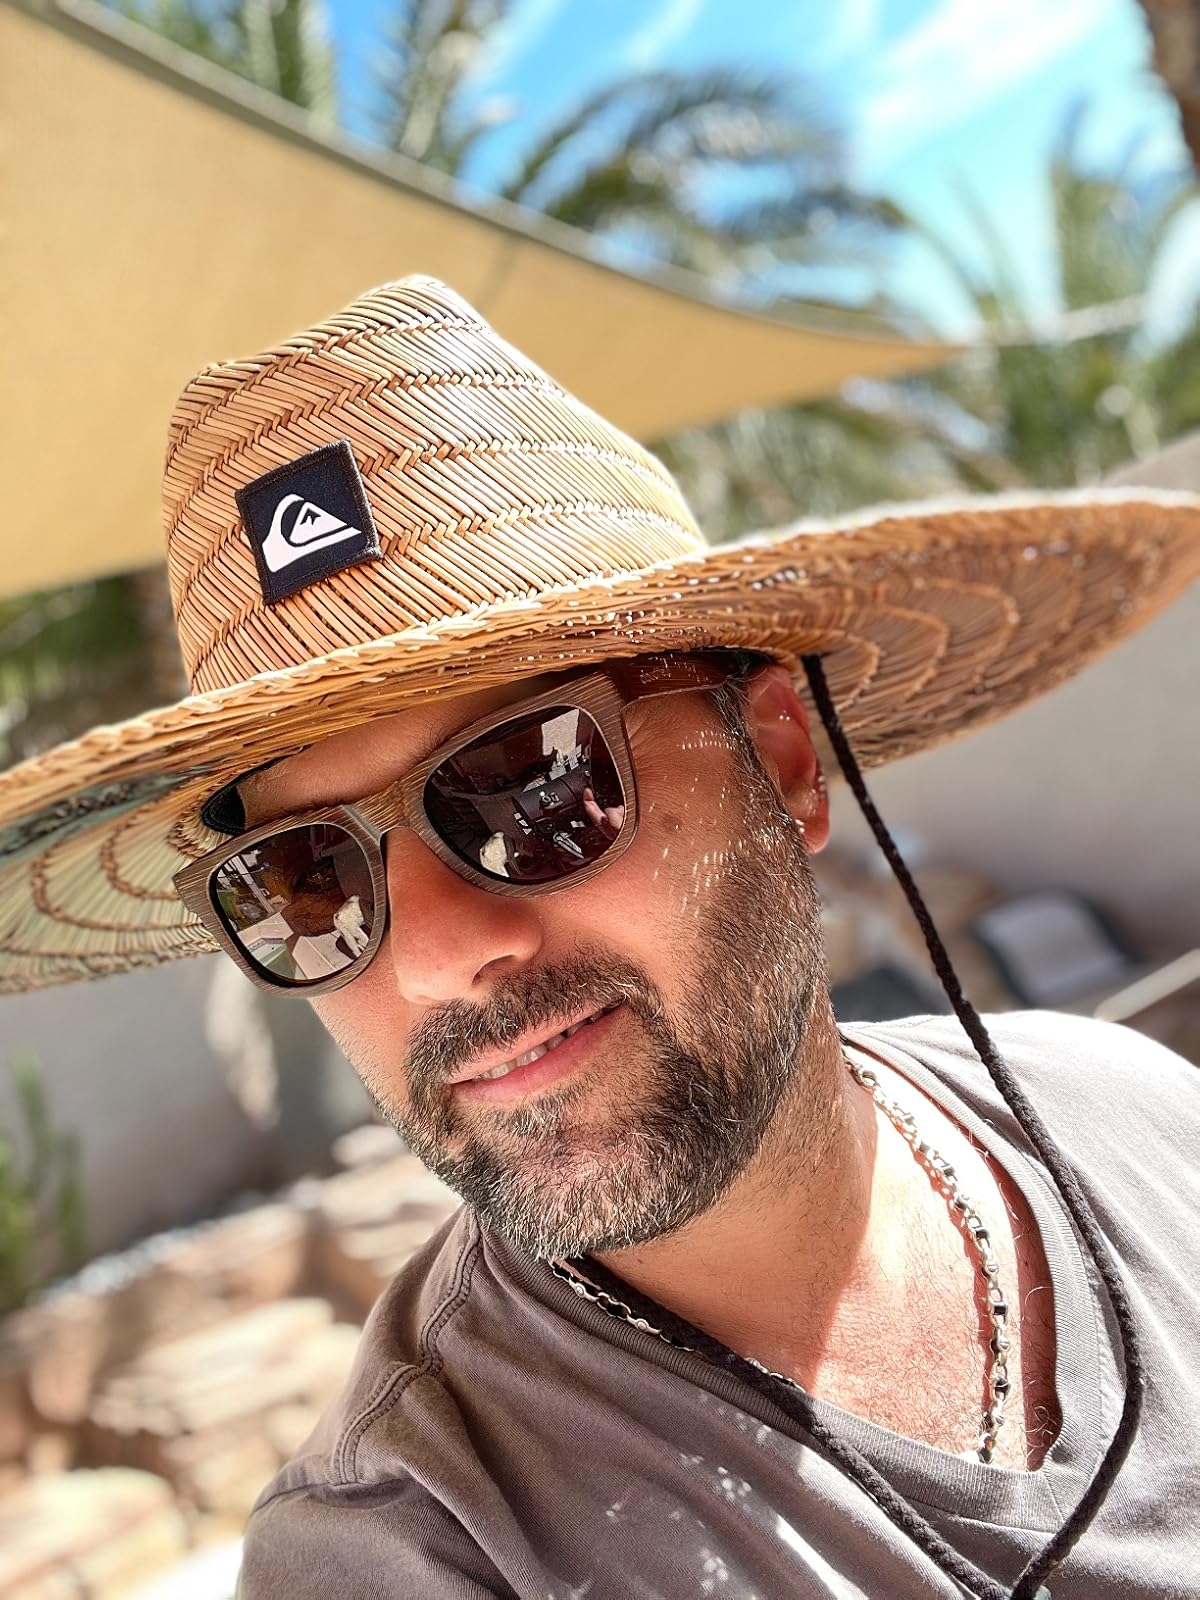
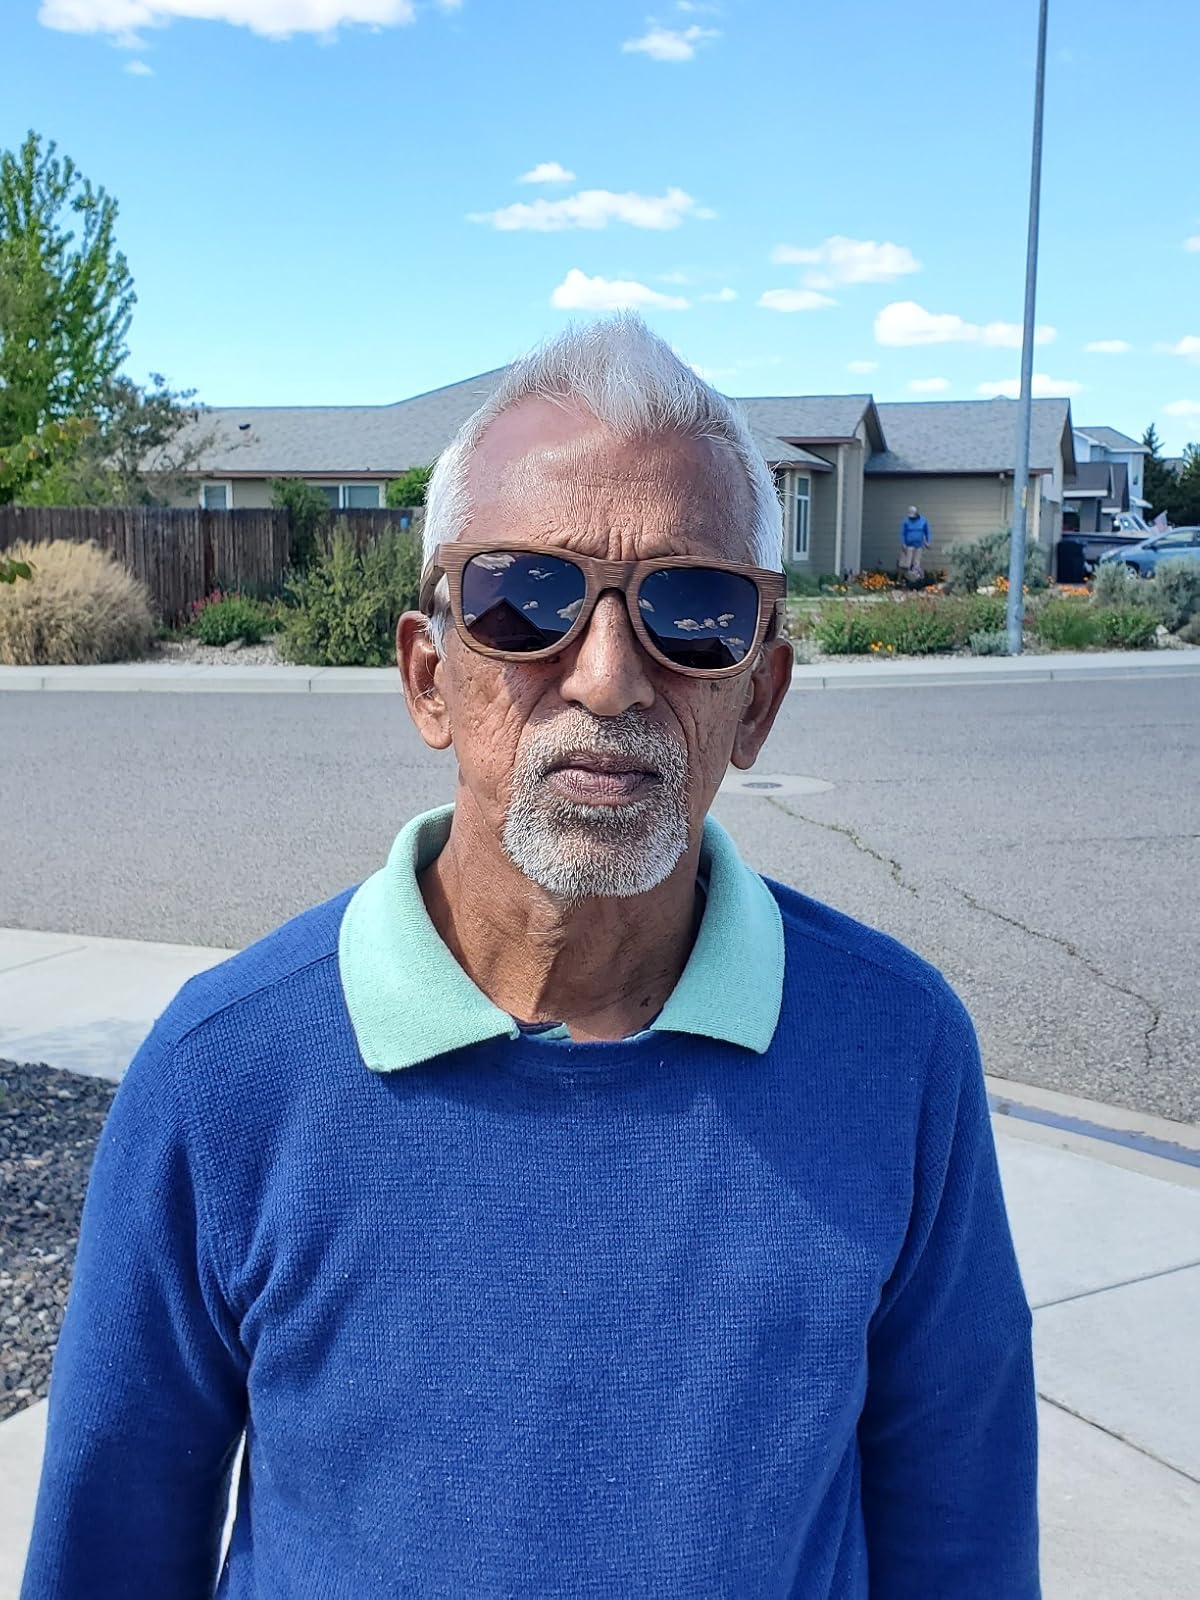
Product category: accessories_sunglasses
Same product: yes